Sunil Misra

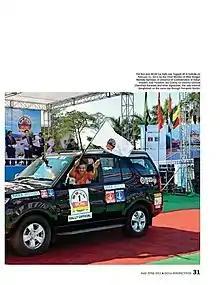
Sunil Misra during BCIM Car Rally

Misra coordinated and led the first BCIM Car Rally from India to China in 2013 via Myanmar and Bangladesh, first crossing the route in 2012 for its route survey.